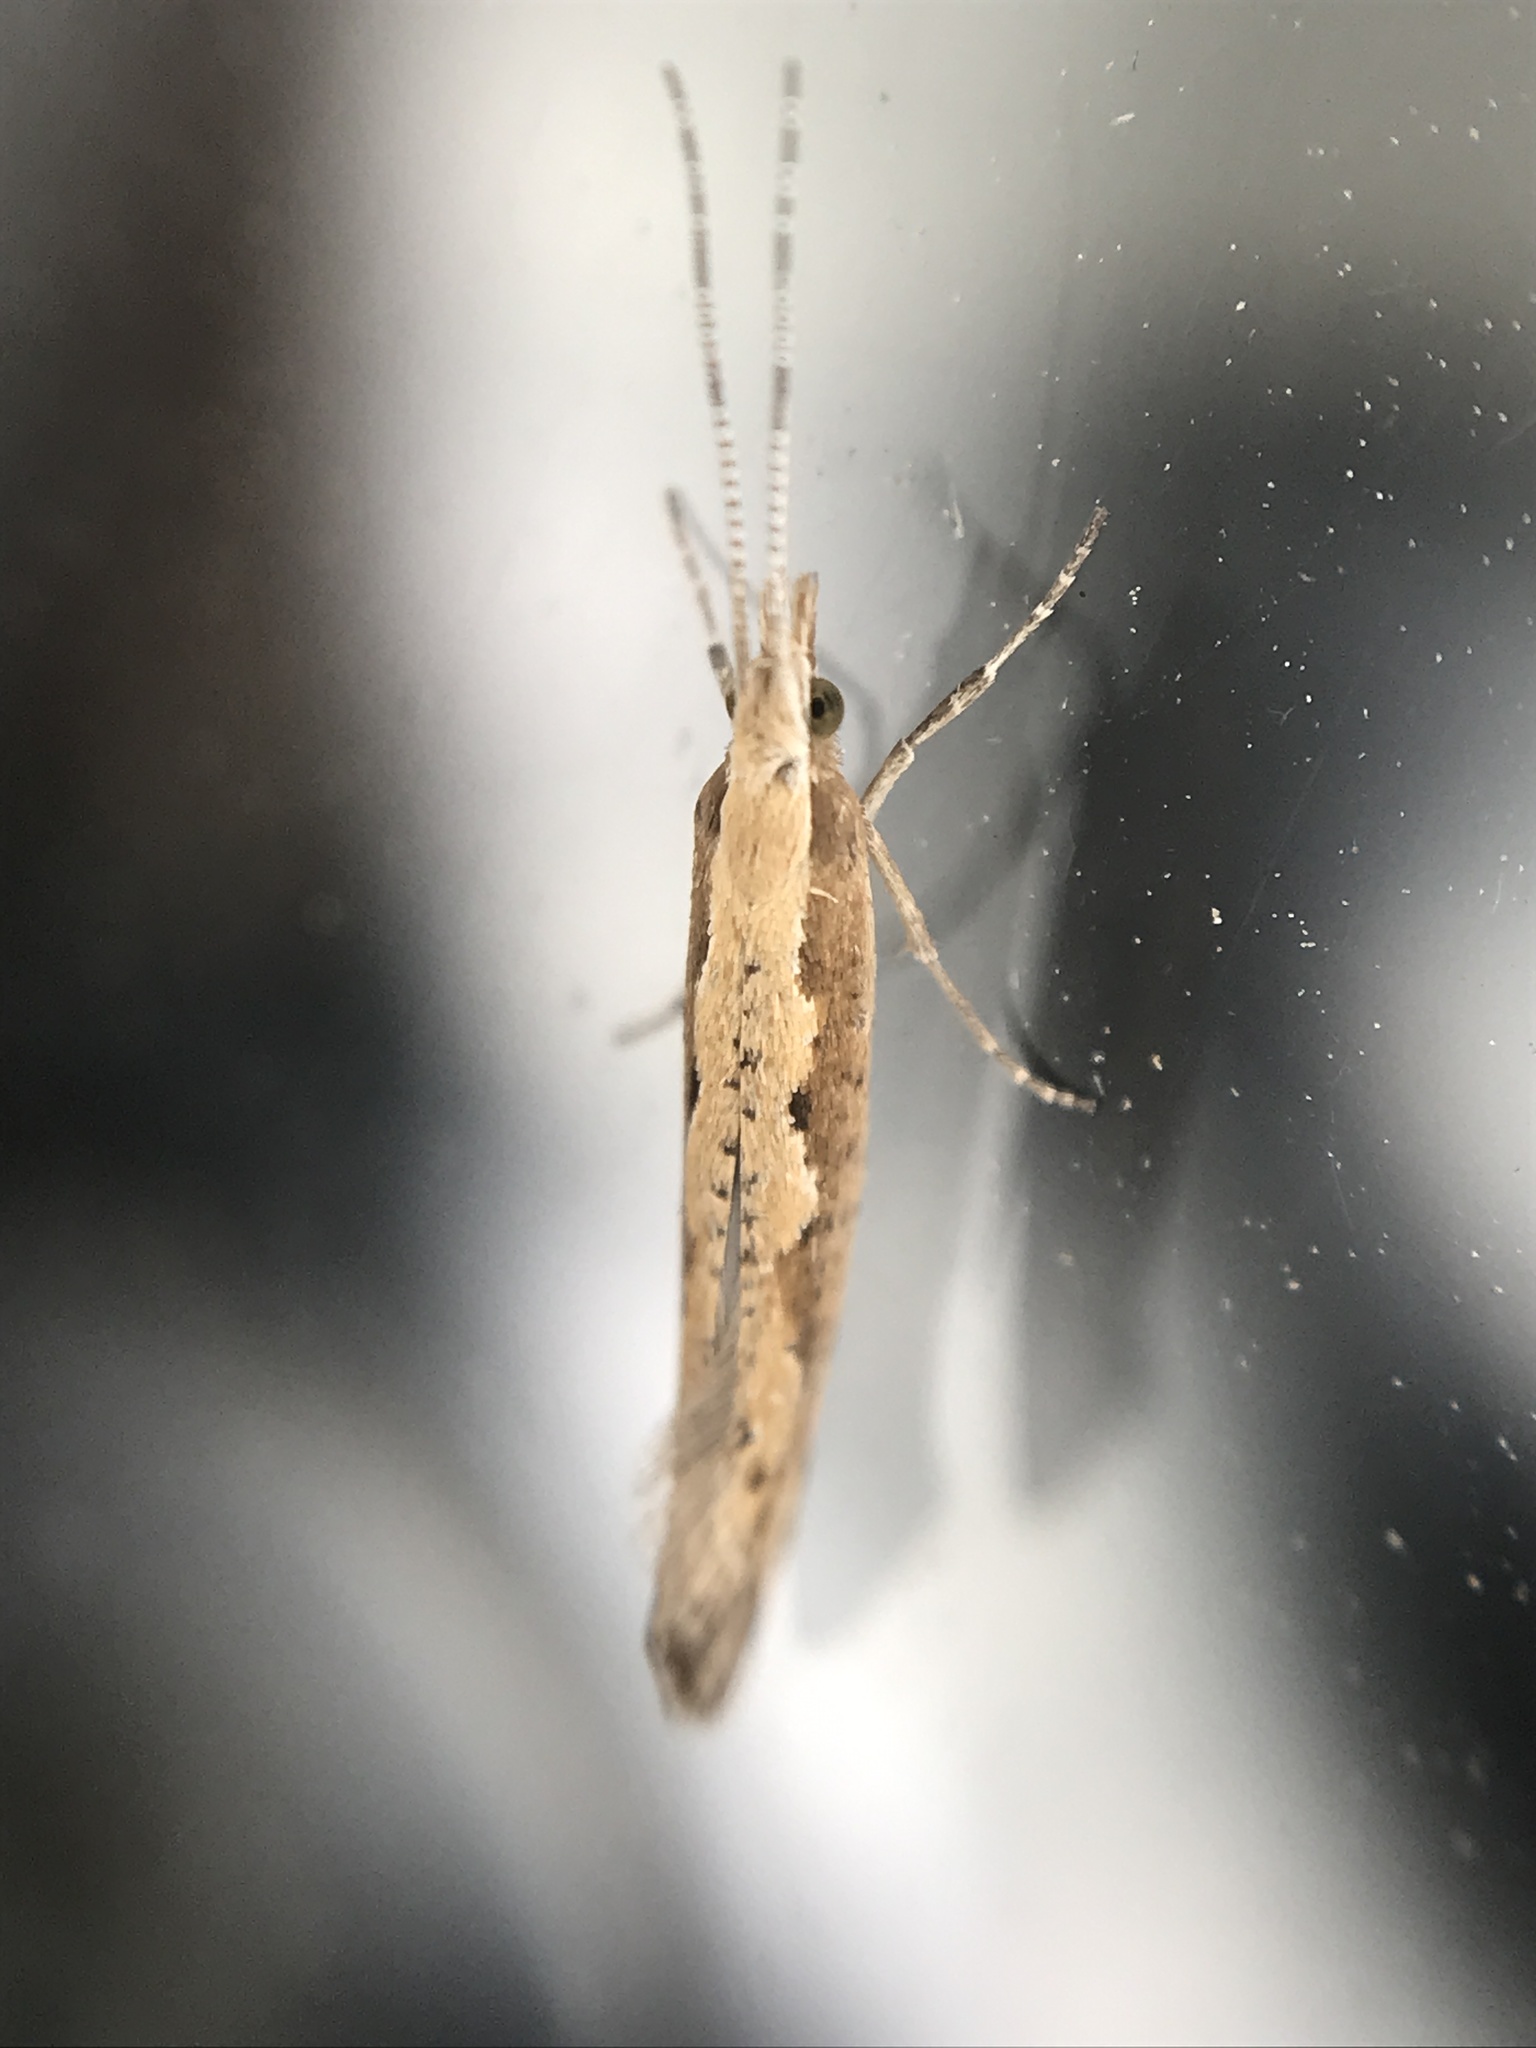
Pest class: diamondback_moth